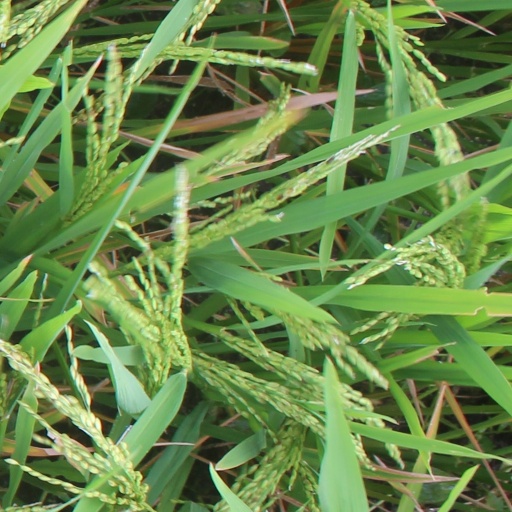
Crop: rice